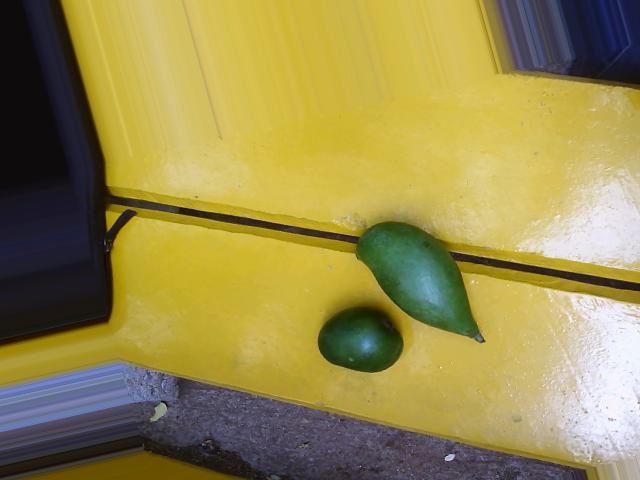
Label: Raw_Mango